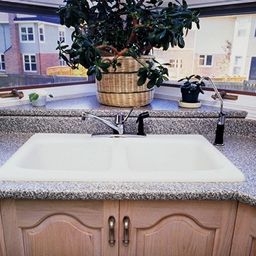
Room type: kitchen